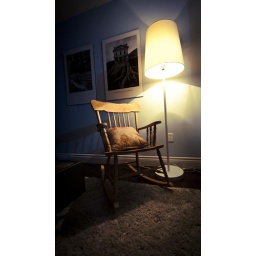
This chair is evil, but it looked neat bathed in the glow of the lamp last night.